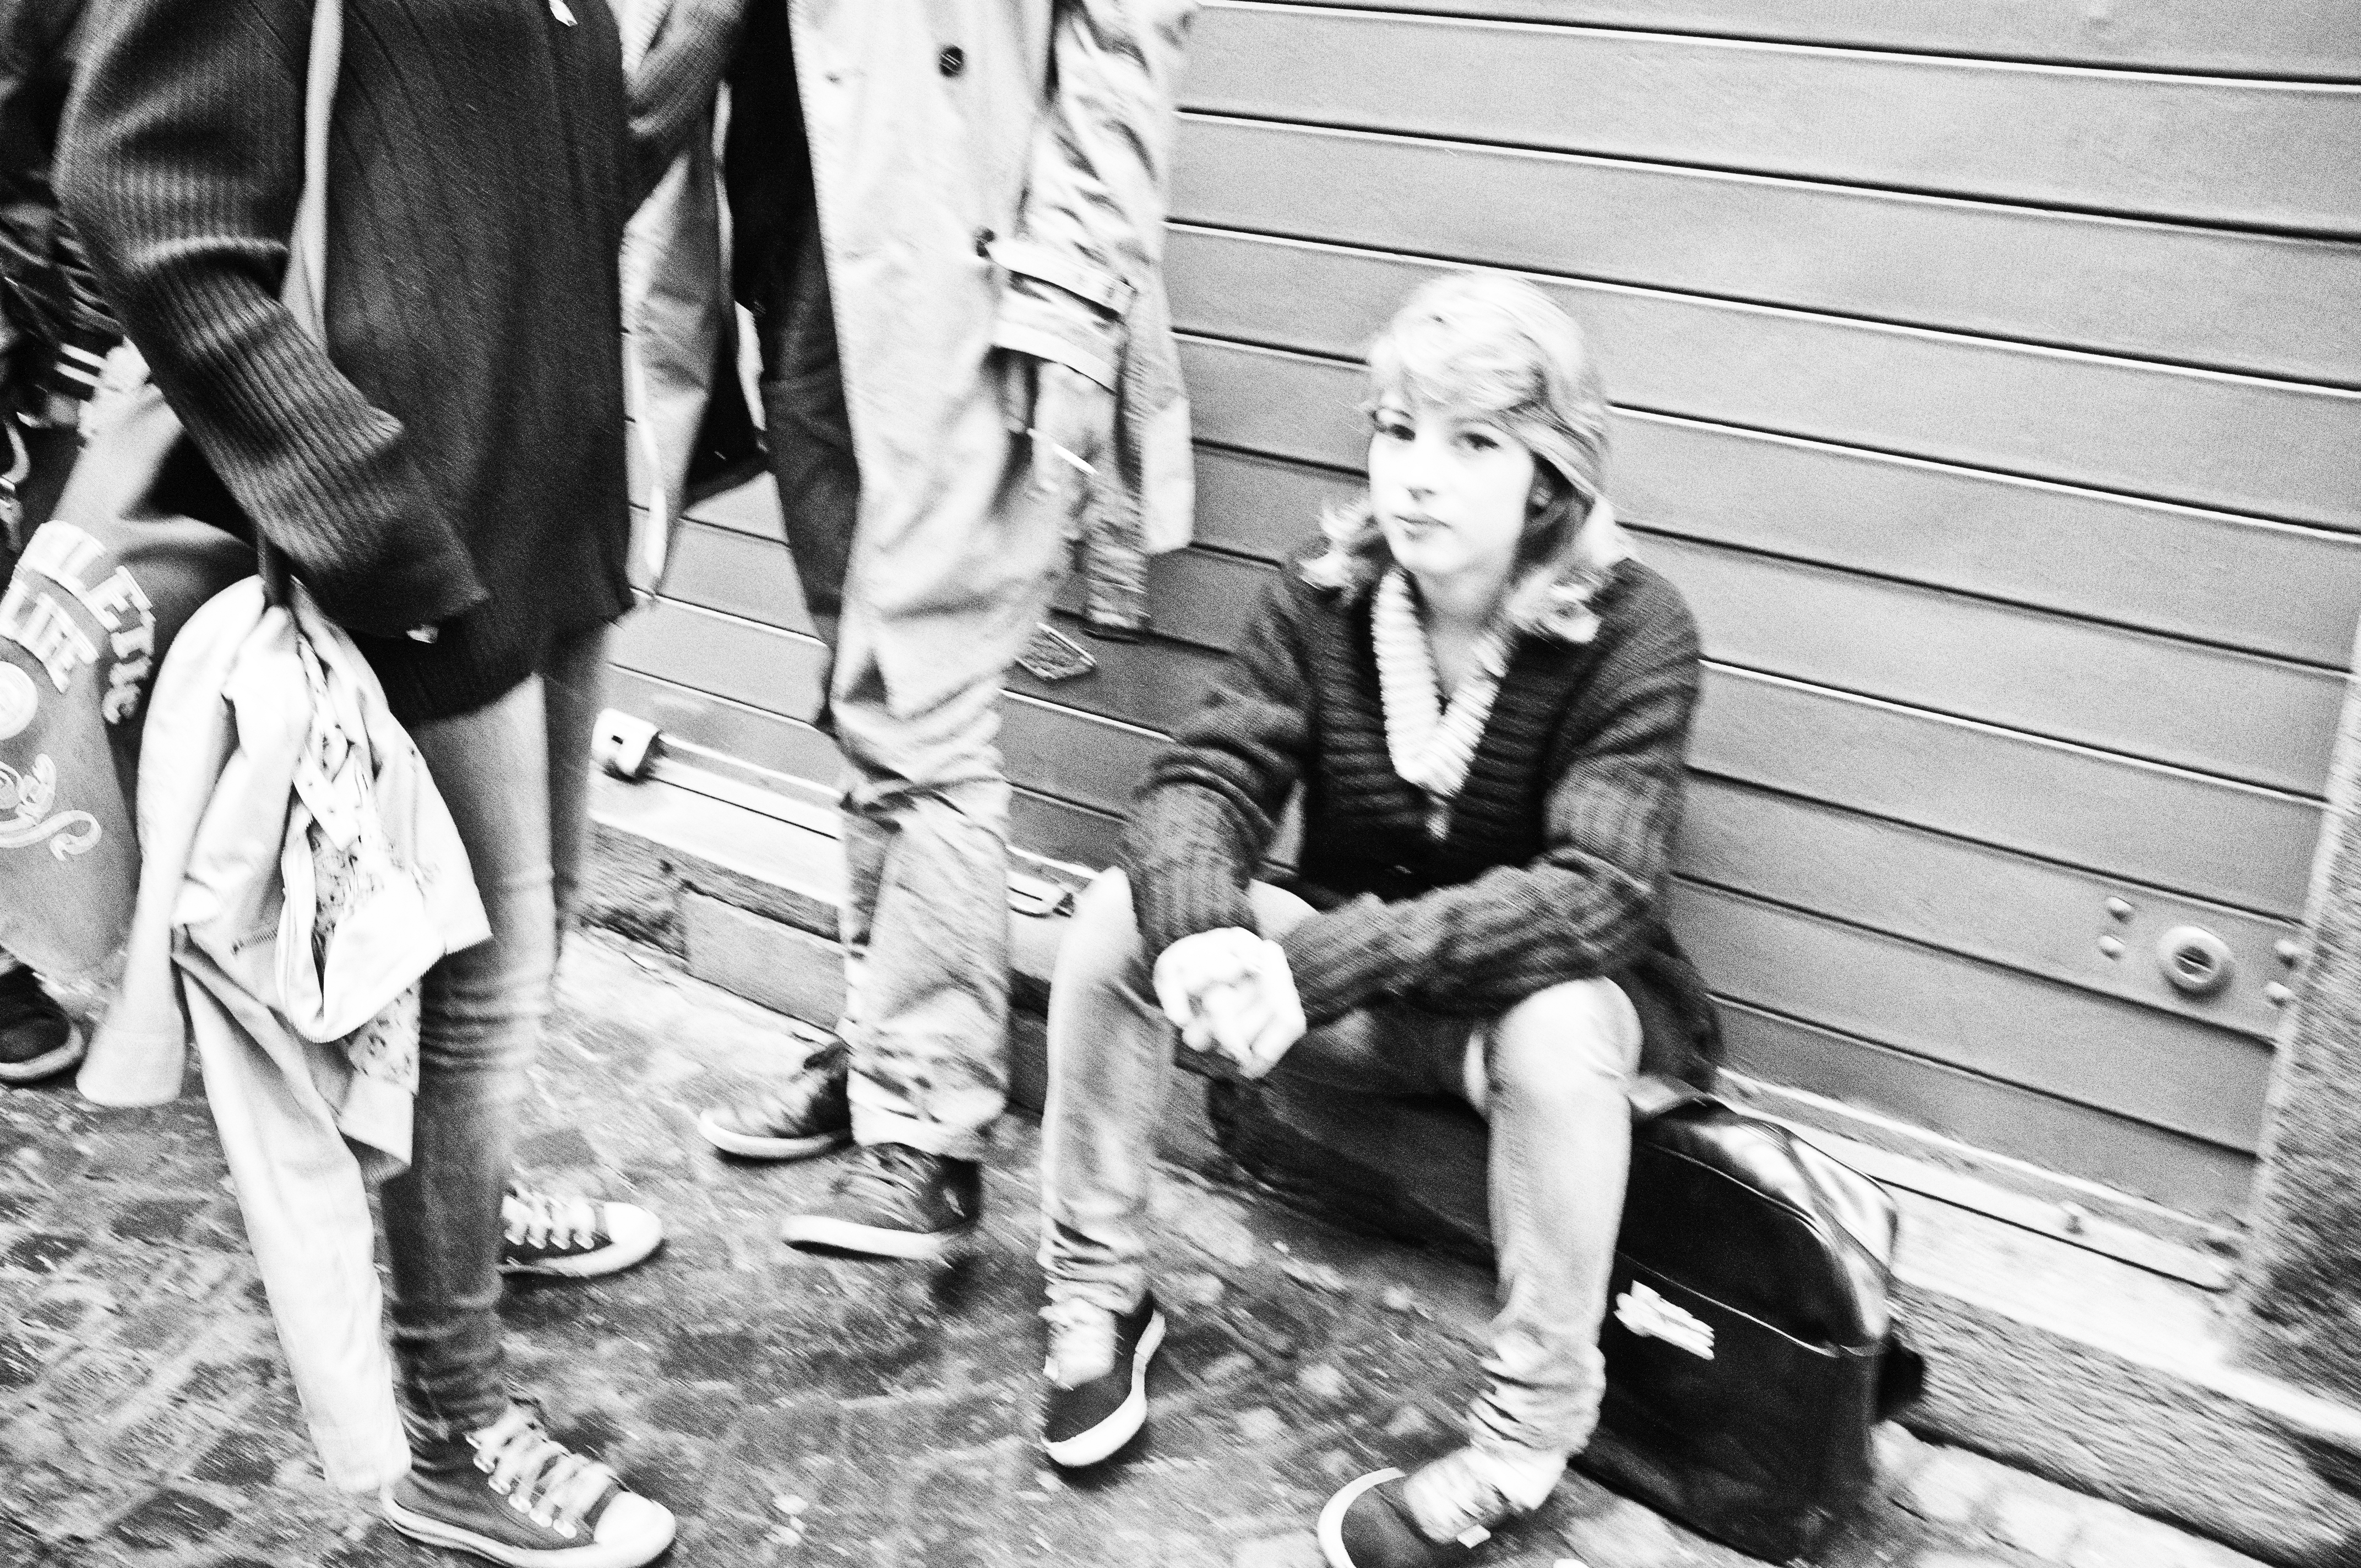
man, black and white, people, white, street, photography, urban, italy, tuscany, black, monochrome, bw, blackandwhite, blackwhite, photograph, lucca, monochrome photography, human positions